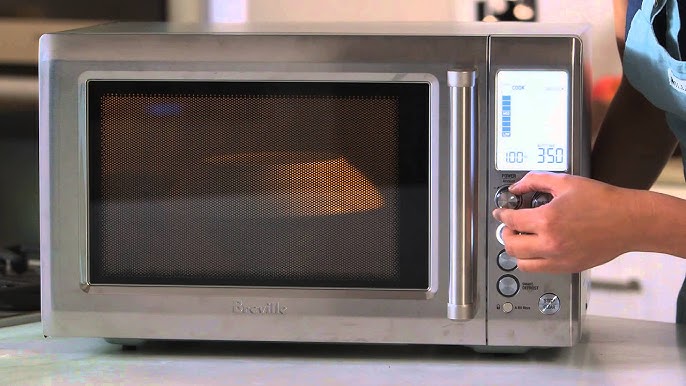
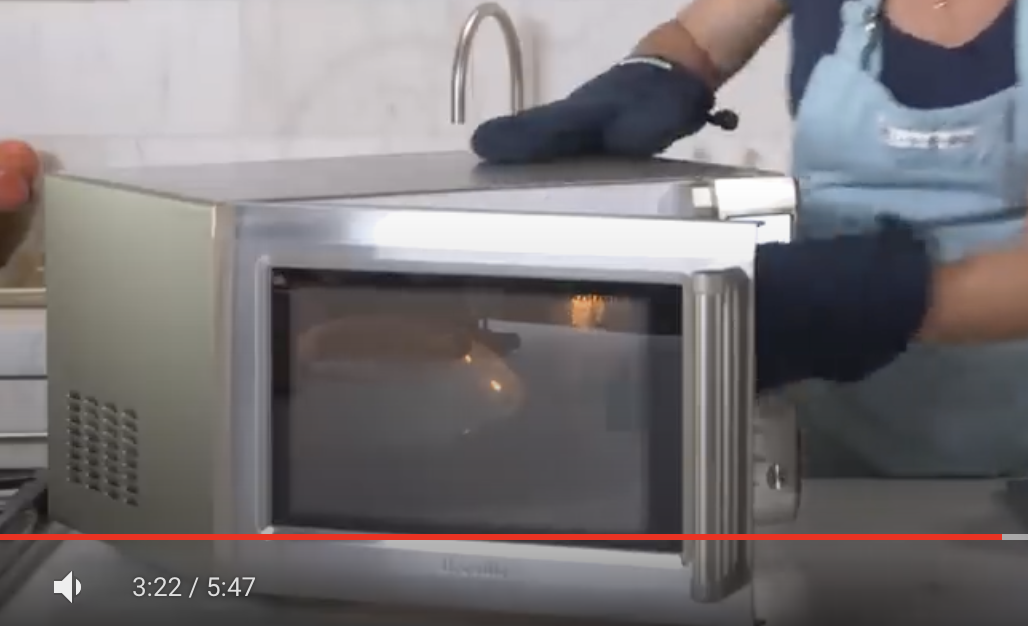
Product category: misc
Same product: yes